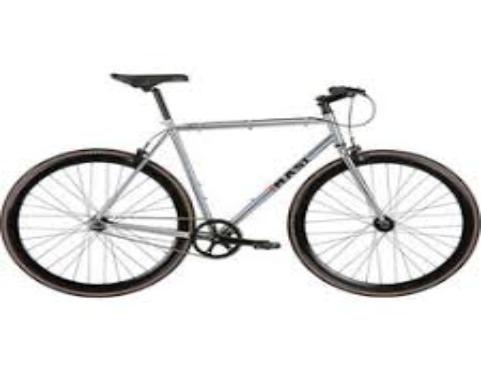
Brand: masi bicycles
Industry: Transportation